Greydon Square

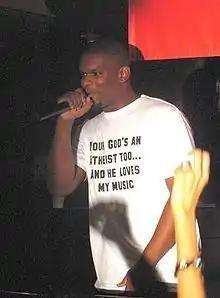
Greydon Square at the Great American God-Out in Manhattan, November 15, 2007.

Eddie Collins (born September 28, 1981), better known by his stage name Greydon Square, is an American rapper, producer and sound engineer from Compton, California. He is an Iraq War veteran, an outspoken atheist, and the owner/co-founder of Majestic Comics. He uses his creativity to encourage discussion of atheism, critical thinking and rational thought.